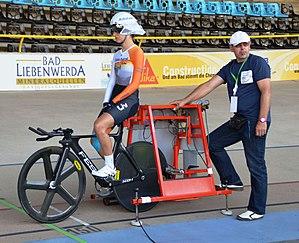
Anna Knauer est une coureuse cycliste professionnelle allemande membre de l'équipe Parkhotel Valkenburg. Spécialiste de la piste, elle a notamment remporté le championnat du monde de l'omnium juniors en 2013.